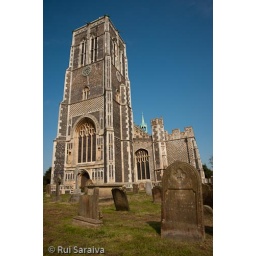
St. Edmund's church and graveyard, Southwold, Suffolk, against clear blue sky